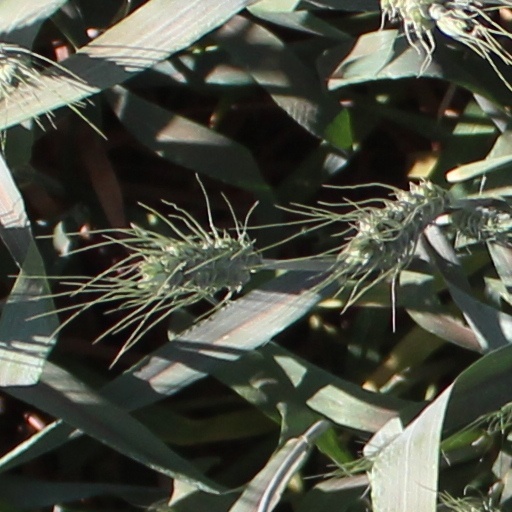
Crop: wheat